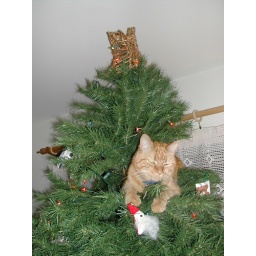
cat in tree 5